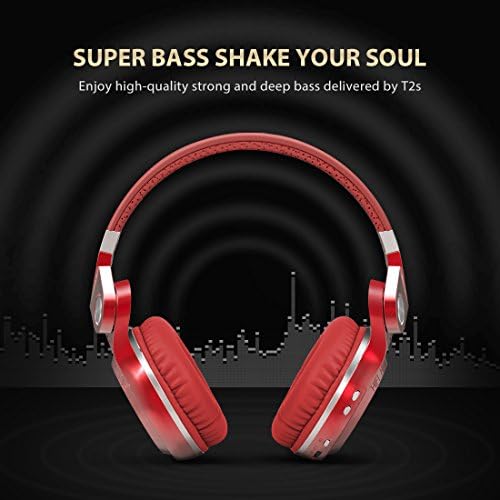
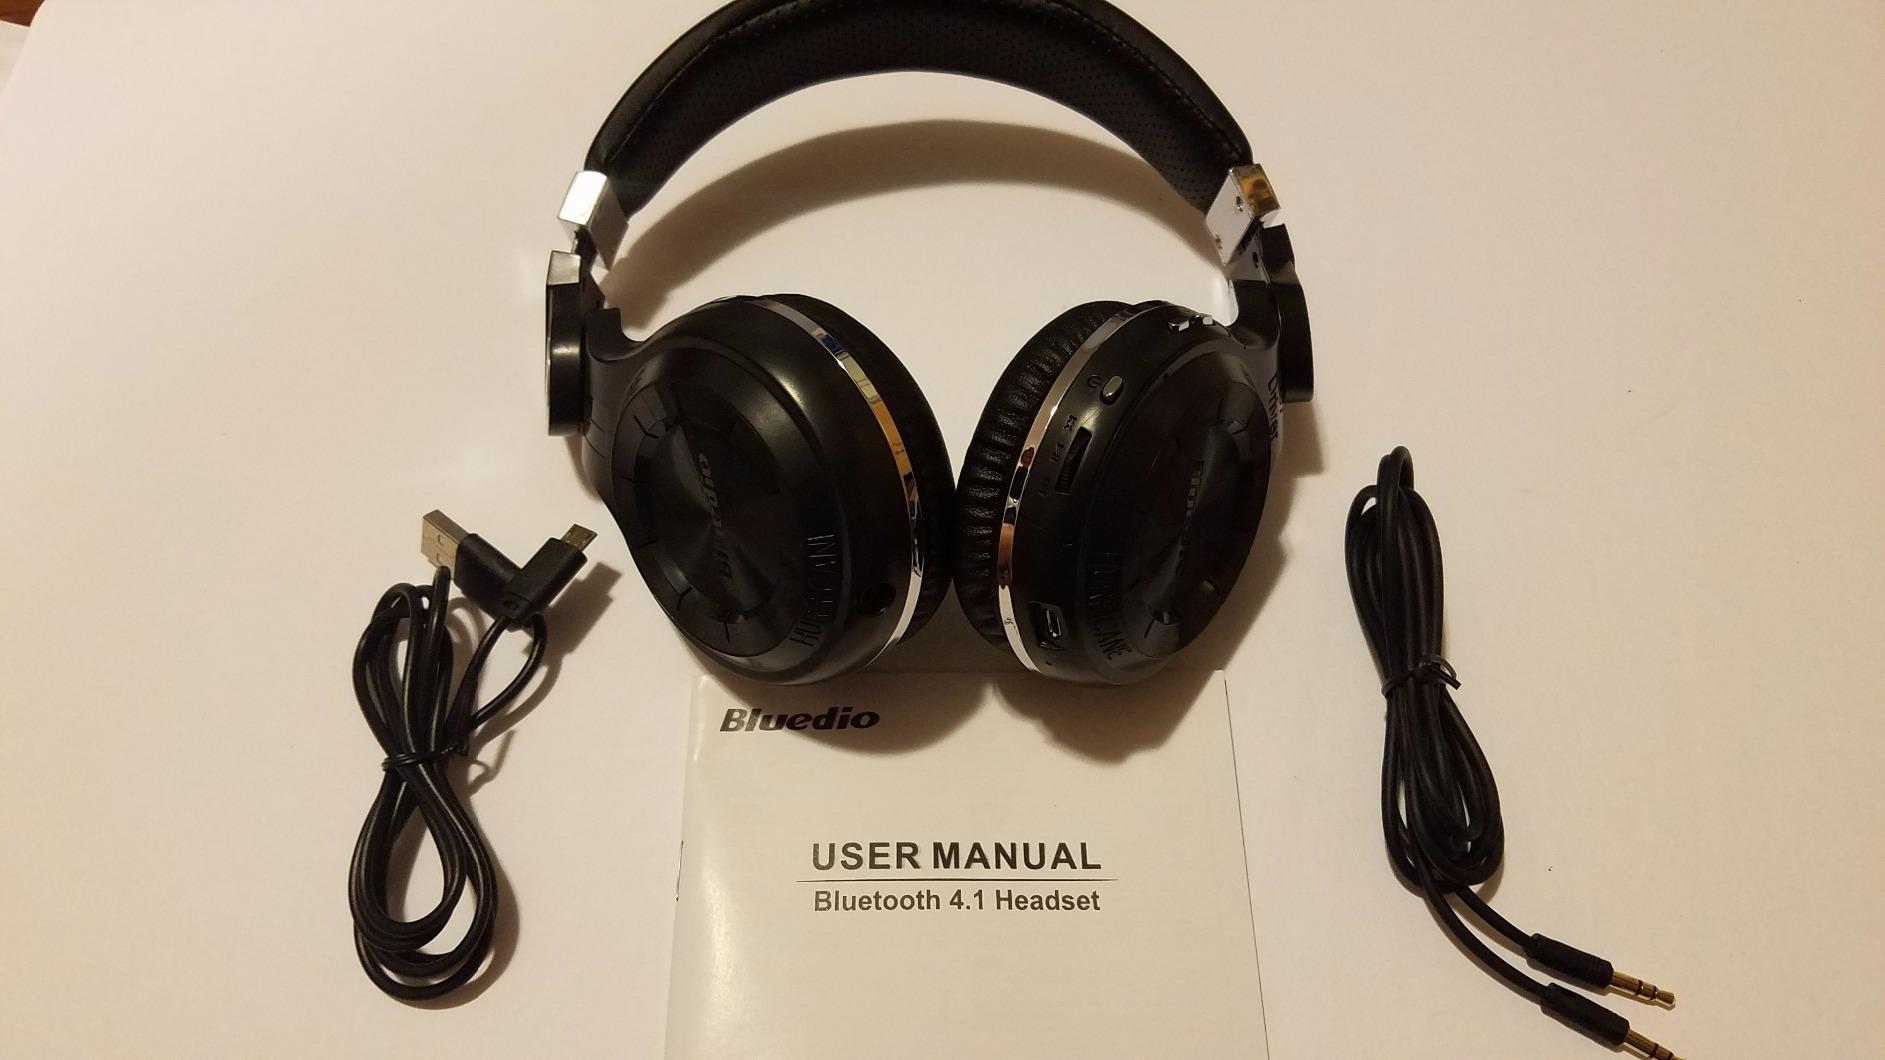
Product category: headphones
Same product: no